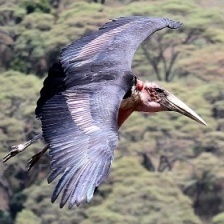
Species: MARABOU STORK
Scientific name: LEPTOPTILOS CRUMENIFER
ImageNet parent category: white_stork